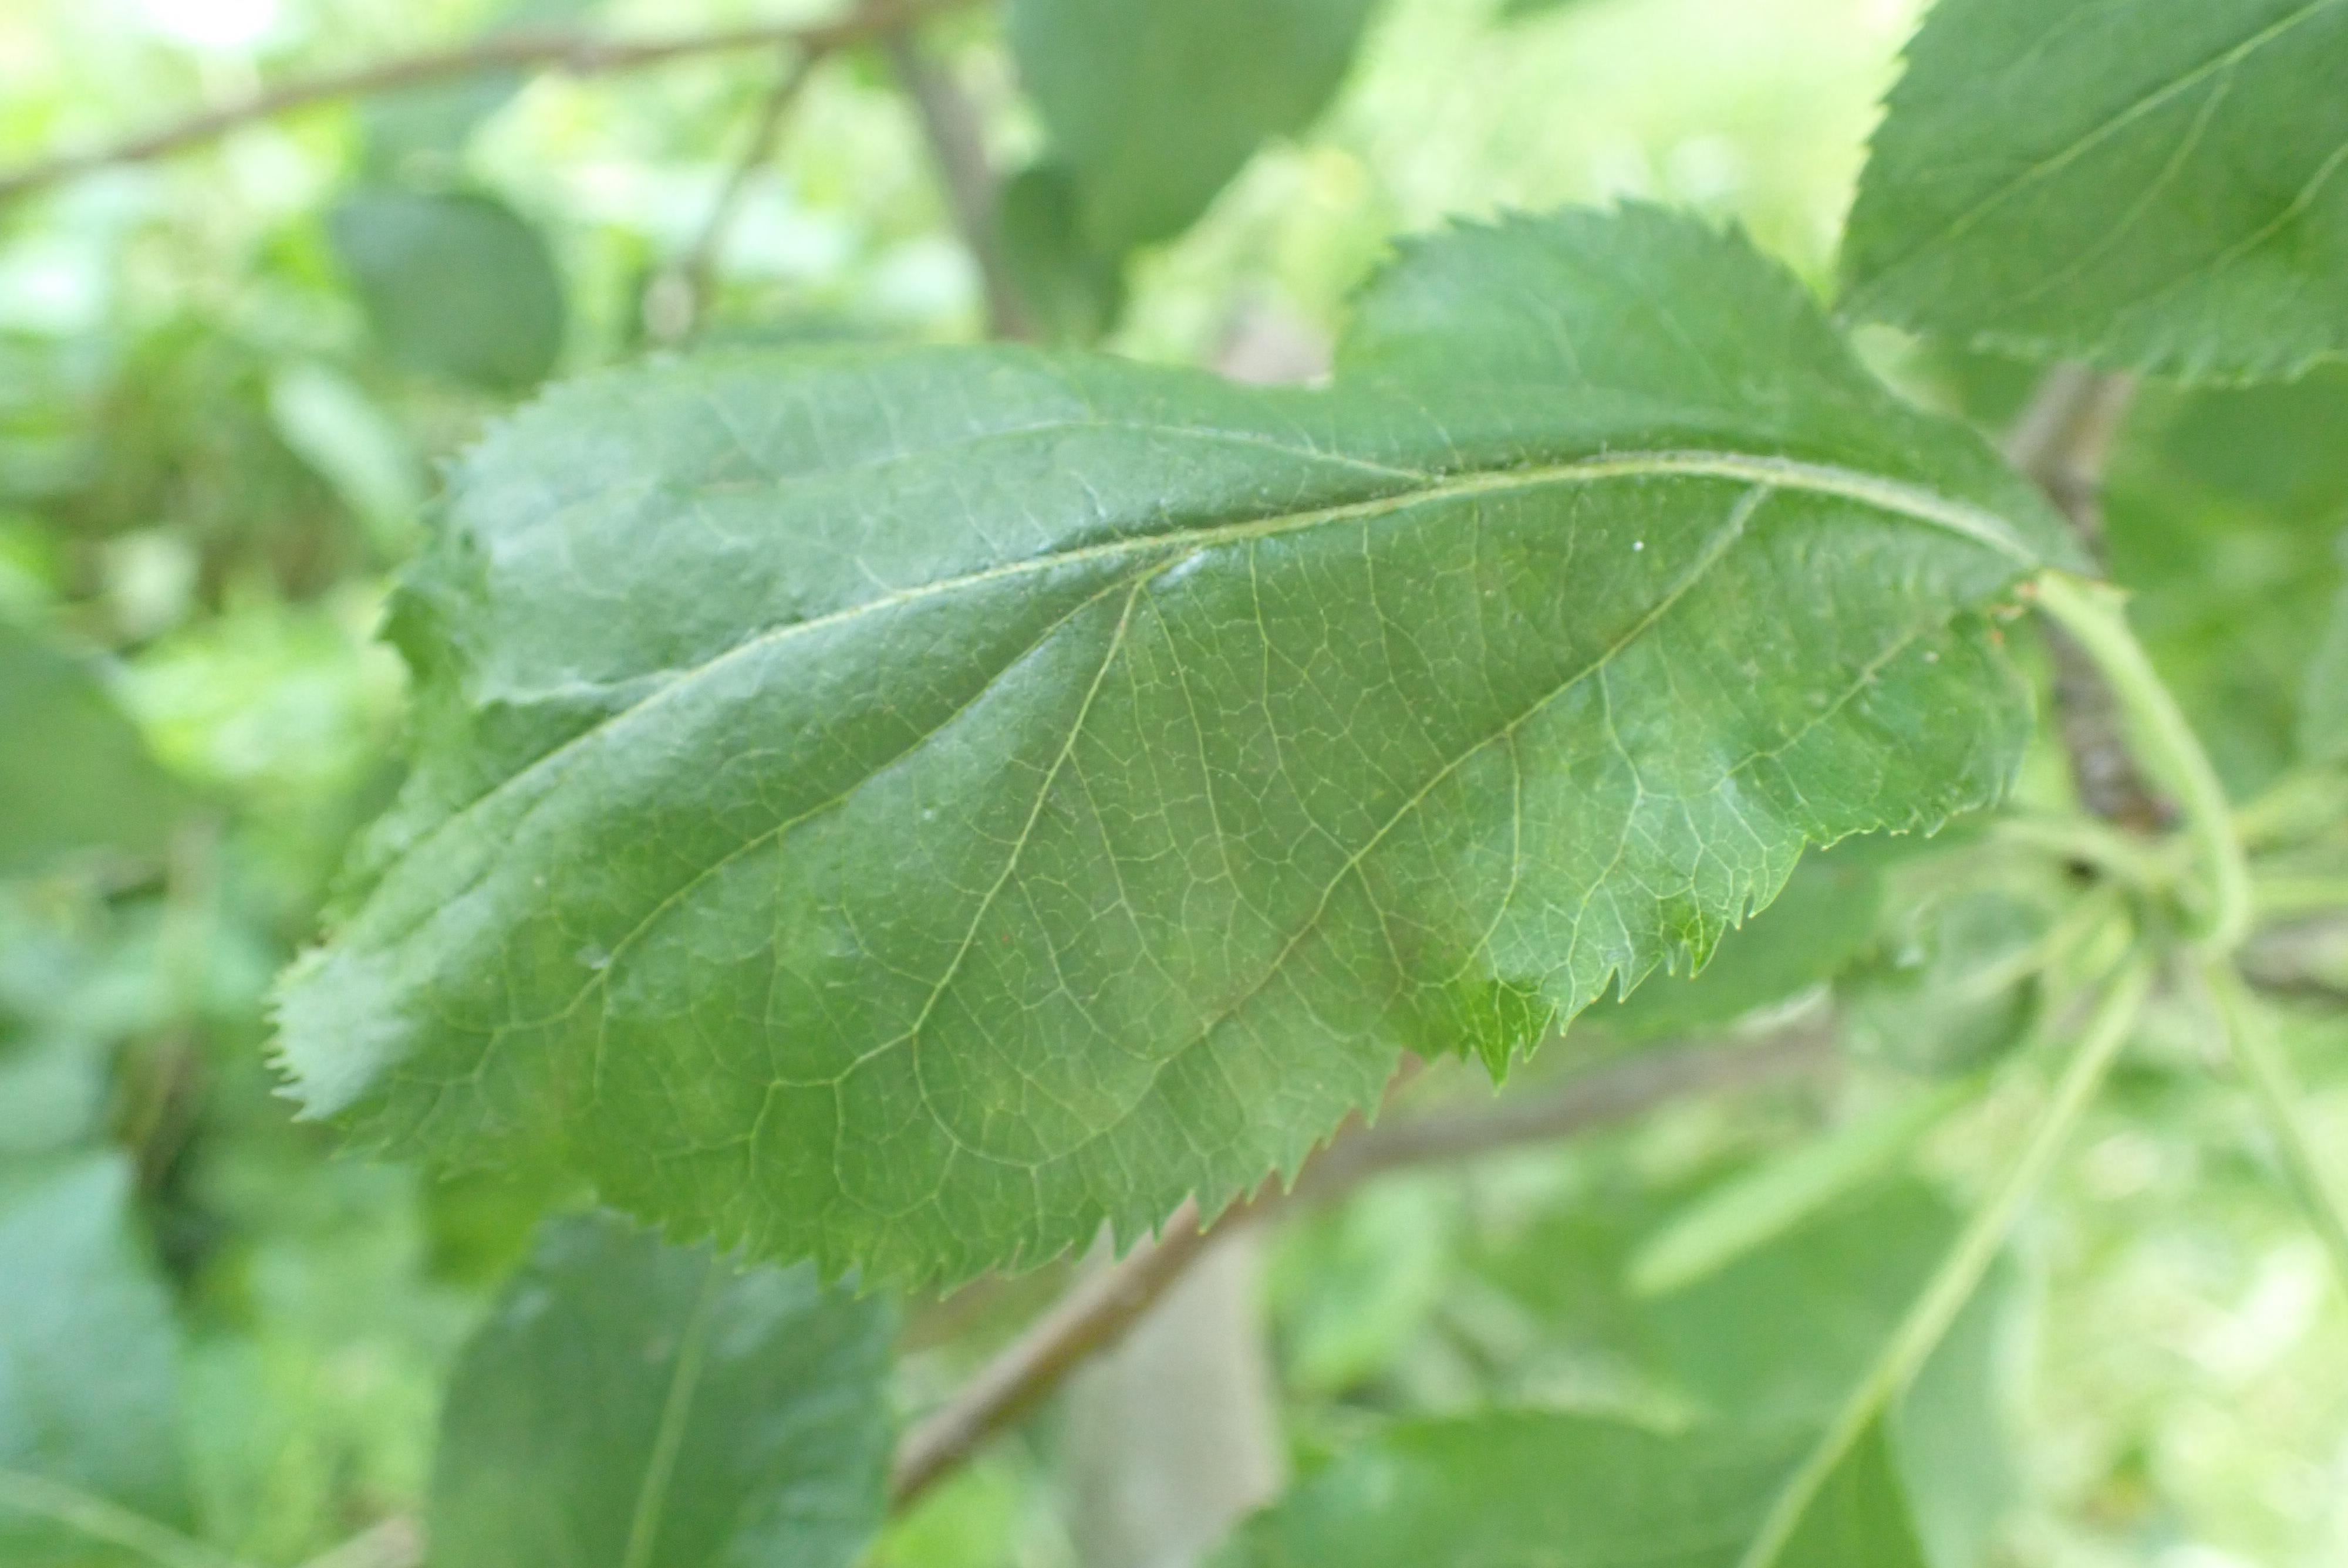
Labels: scab